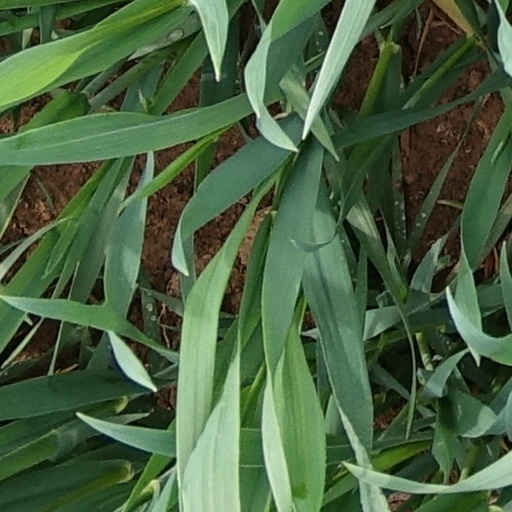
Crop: wheat